1970 1000 km of Spa-Francorchamps

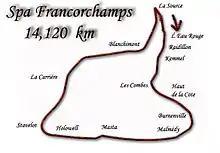
Spa-Francorchamps in 1970

The 1970 1000km of Spa-Francorchamps was an endurance race held at the Circuit de Spa-Francorchamps, Belgium on May 17, 1970. It was the sixth round of the 1970 International Championship for Makes.